Bugge Wesseltoft

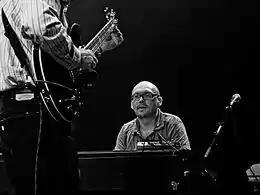
Bugge Wesseltoft (with John Scofield) at Moers Festival 2006, Germany

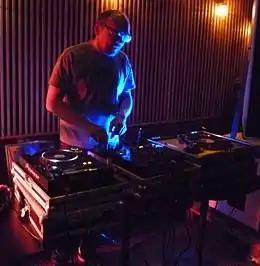
DJ Bugge at Nattjazz 2016in Bergen, Norway

In 1989, Wesseltoft collaborated with the Knut Riisnæs Quartet and was soon after contacted by Arild Andersen to join in on commissioned work for Vossajazz—released on the album "Sagn" (1990)—and the follow-up "Arv" (1993). He worked with Jan Garbarek on his "Molde Canticle", a commission from Moldejazz, released on the 1990 album "I Took Up the Runes".